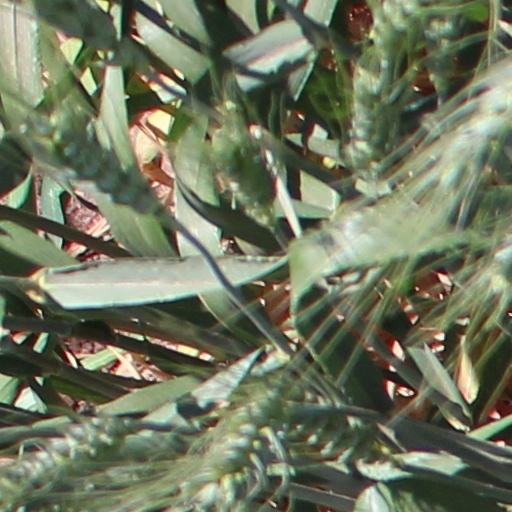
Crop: wheat